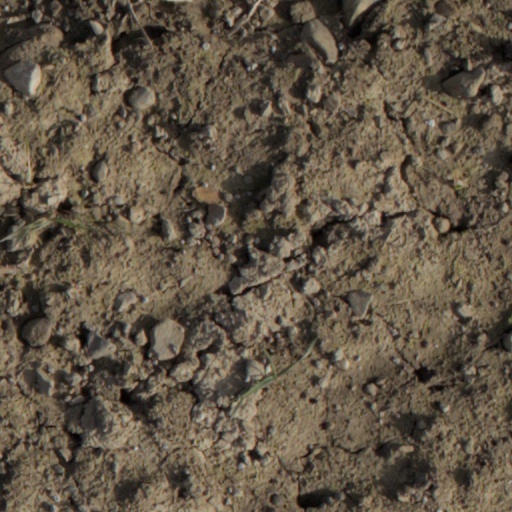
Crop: wheat